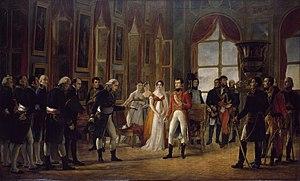
Jean-Jacques-Régis de Cambacérès est un jurisconsulte et homme d'État français, né le 18 octobre 1753 à Montpellier et mort le 8 mars 1824 à Paris.
Le Sénat conservateur est institué par la Constitution de l'an VIII de la République française, entrée en vigueur le 25 décembre 1799, avant sa promulgation le 7 février 1800 sous le Consulat. Contrairement au Tribunat et au Corps législatif, assemblées législatives du Consulat, le Sénat conservateur n'a quant à lui aucun rôle dans le processus législatif. Il a en revanche deux grands pouvoirs, électif et constitutionnel. La Constitution de l'an X et la Constitution de l'an XII, instaurant l'Empire, modifient son importance.
L'Empire français, appelé a posteriori le Premier Empire français, ou simplement « Premier Empire », est le régime impérial de la France du 18 mai 1804, date de la proclamation de Napoléon Bonaparte Empereur des Français par senatus consulte, jusqu'à sa première abdication le 4 avril 1814, puis de son retour à Paris le 20 mars 1815 jusqu'à la séparation de la Commission Napoléon II le 7 juillet 1815. Il fait suite au Consulat sous la Première République, est entrecoupé par la Première Restauration avant le rétablissement de son autorité lors des Cent-Jours, et est suivi par la Seconde Restauration.